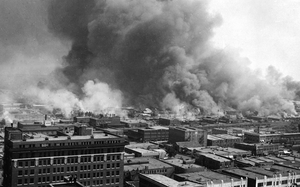
Raceoptøjerne i Tulsa 1921
Bygninger i brand i Tulsa under urolighederne
Raceoptøjerne i Tulsa 1921, også kaldet the Greenwood Massacre og Black Wall Street Massacre var et omfattende racemotiveret angreb udført af hvide amerikanere mod sorte amerikanere og forretninger og virksomheder ejet af sorte i kvarteret Greenwood i byen Tulsa i Oklahoma. Angrebet varede 16 timer og blev indledt den 31. maj 1921. Angrebet er kaldt det værste tilfælde af racistisk modtiveret vold i USA's historie.